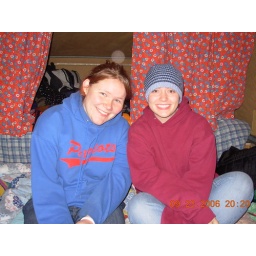
The girls as they set up the beds in the old pop up camper